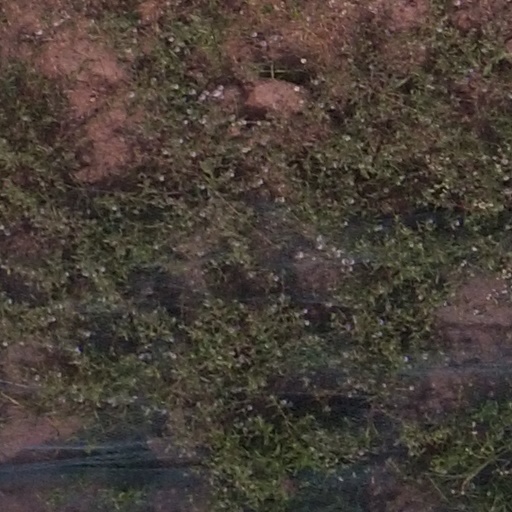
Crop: maize; corn